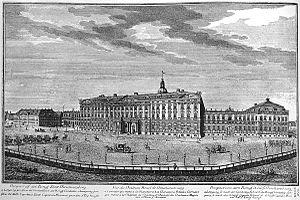
Le château de Christiansborg, surnommé « Borgen », est le siège du Parlement danois, le Folketing, du ministère d'État et de la Cour suprême. Il est situé sur l'île de Slotsholmen au centre de Copenhague.